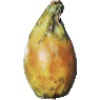
Label: cactus_fruit